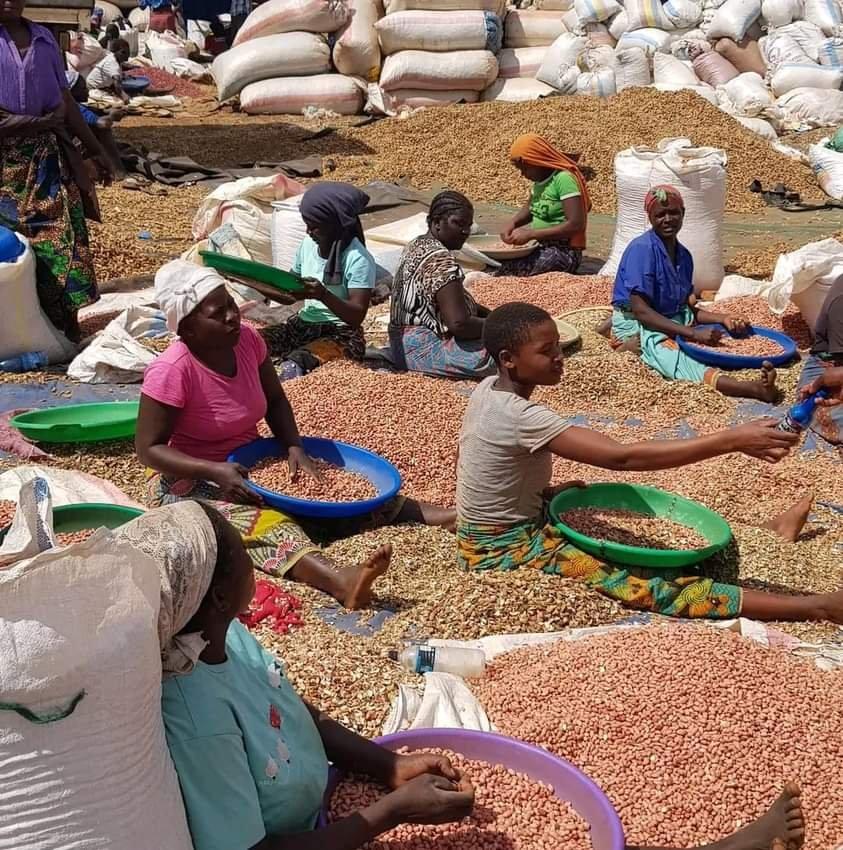
Kundi dogo la wanawake walioketi chini huku wakichambua bidhaa za nafaka kwa kutumia mabeseni yenye rangi tofauti. Mazao hayo yametunzwa kwenye magunia na mengine hutandazwa chini na ni maalumu kwa ajili ya kufanyia biashara.